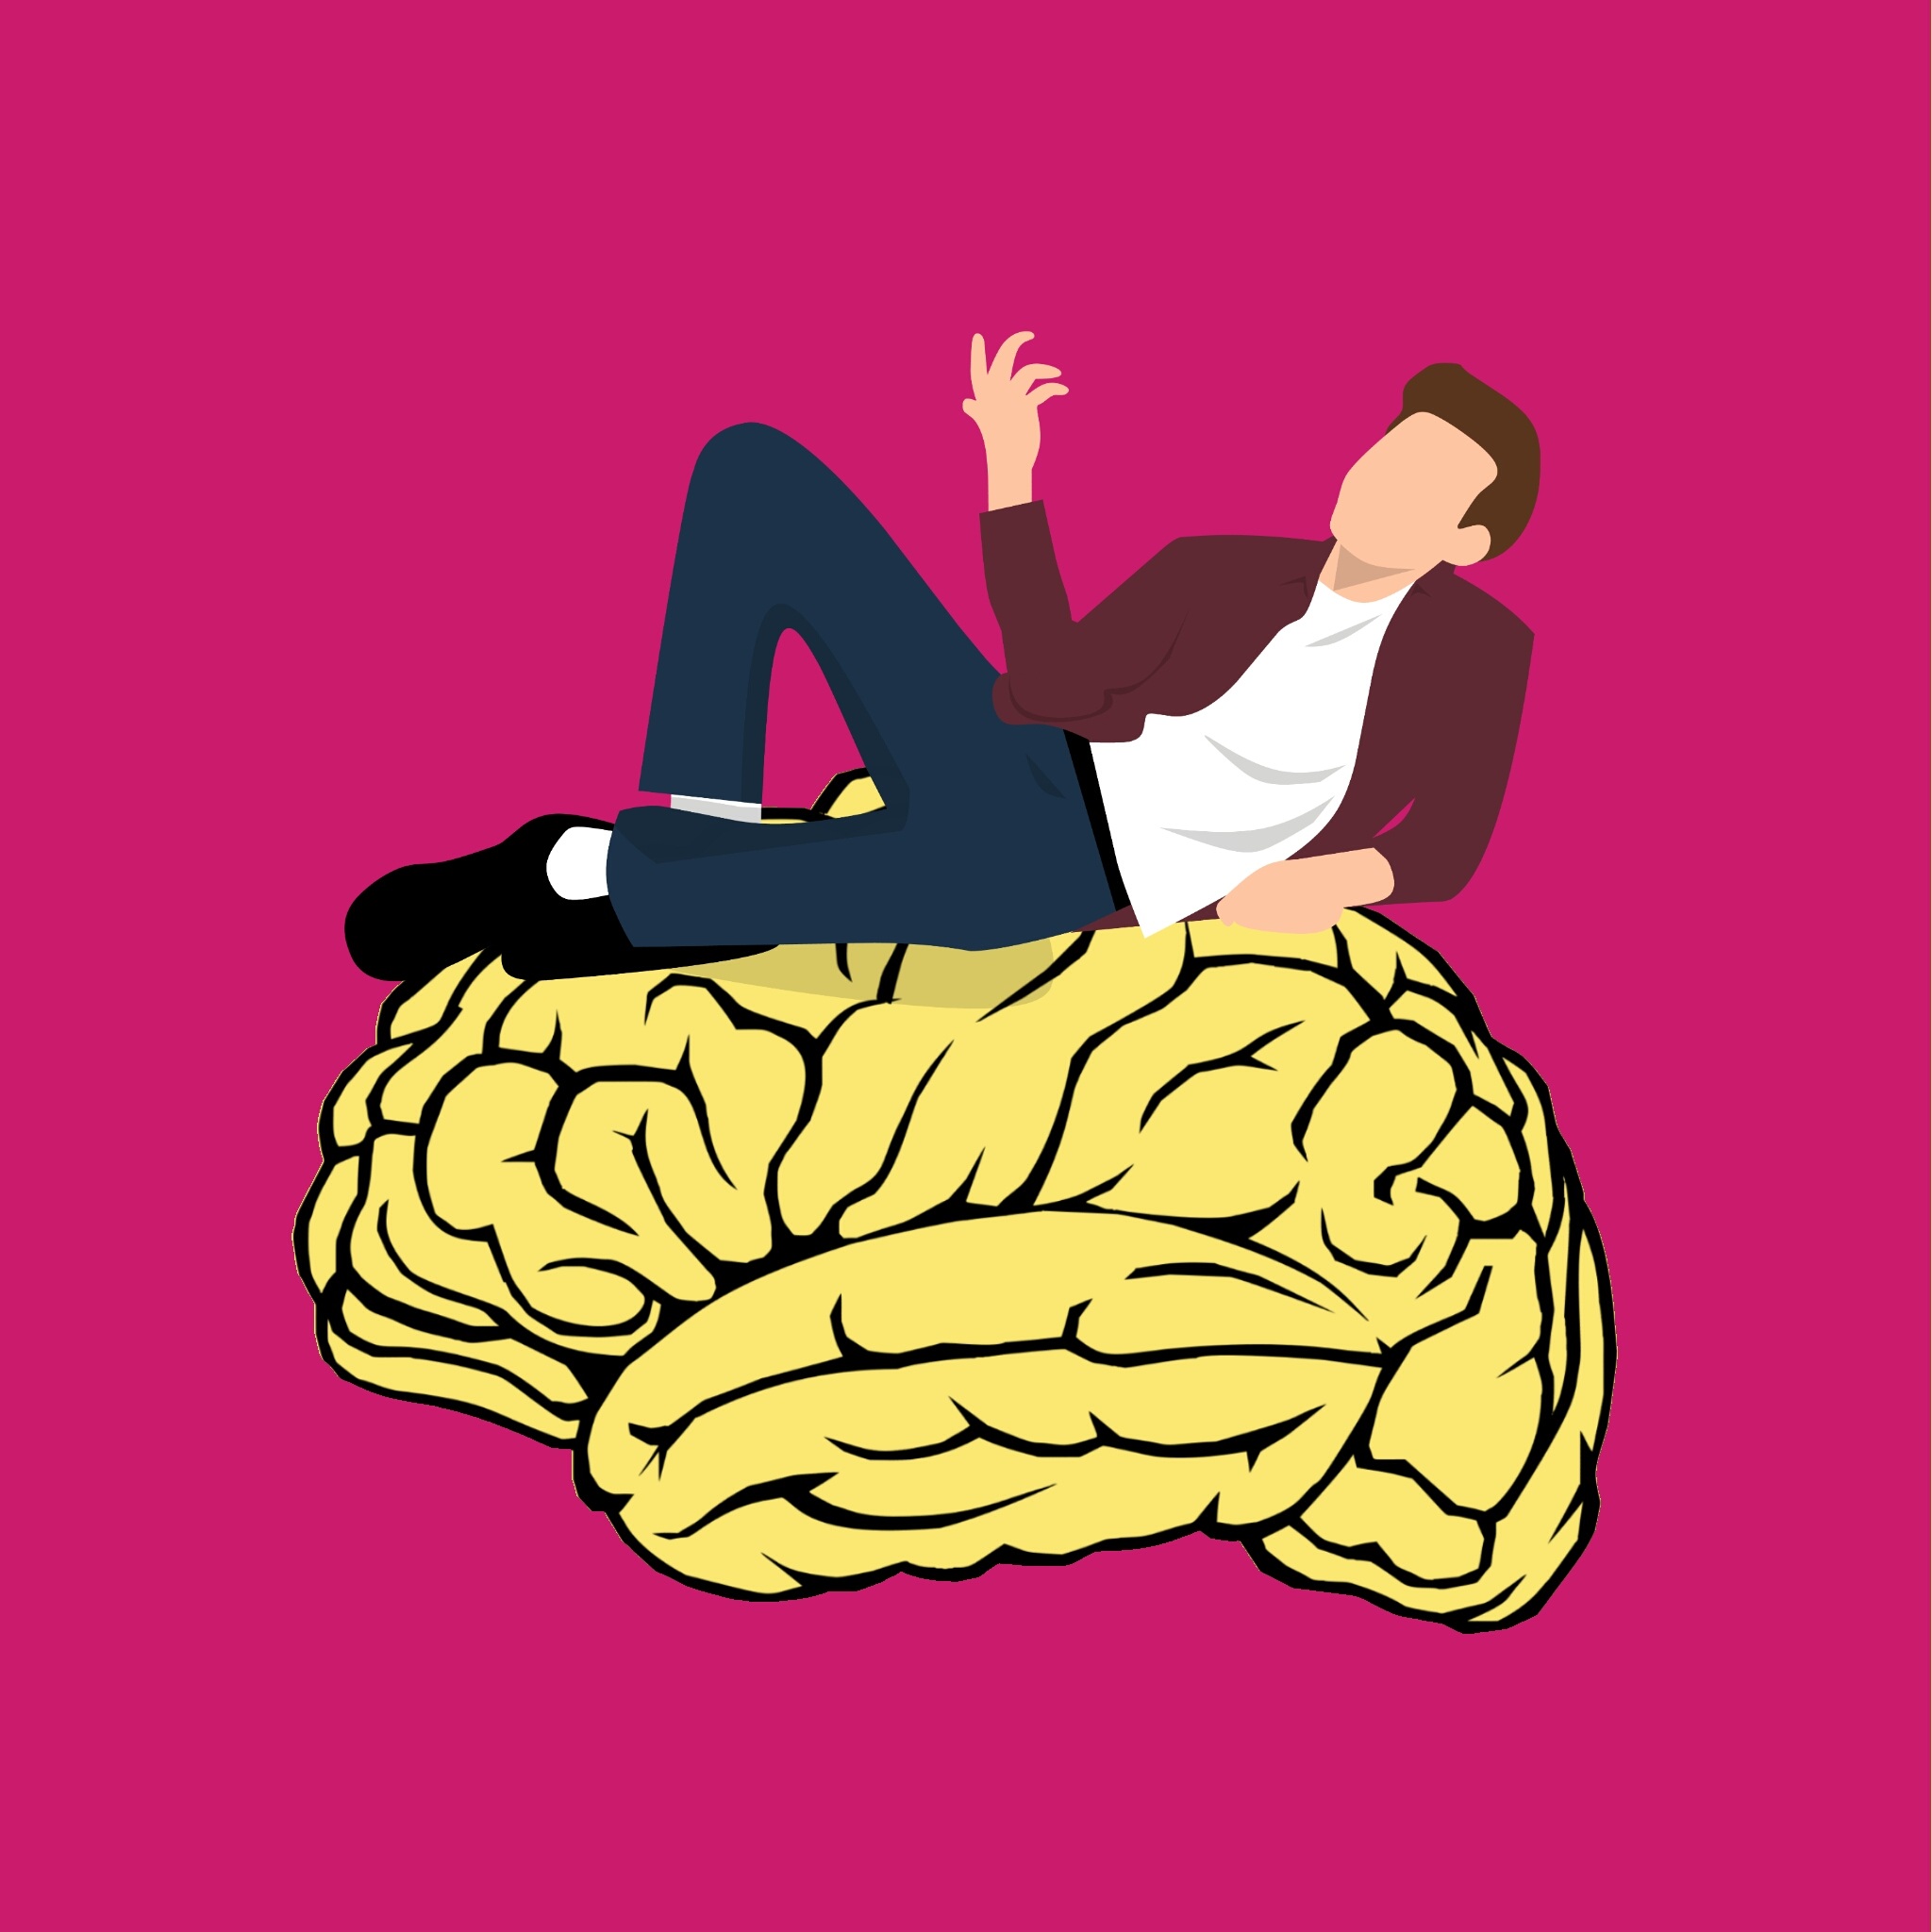
mindset, idea, man, think, laying, brain icon, mind, thinking, brainstorming, brain logo, brain power, brain, neurons, pink, cartoon, text, art, fictional character, illustration, font, human body, organ, hand, graphic design, graphics, finger, clip art, human behavior, computer wallpaper, visual arts